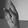
ASL letter: K